Apple pointing devices

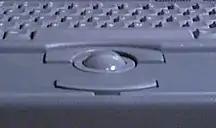
PowerBook trackball

Apple was one of the first computer manufacturers to include a built-in trackball into a complete system with the Macintosh Portable in 1989. The first entries in the company's PowerBook line of notebook computers put the trackball directly below the keyboard—a first for laptop design and a configuration which was borrowed by many competing Wintel notebook manufacturers in the mid-1990s.